Asia Pacific University Sports Union

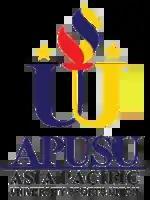

Asia Pacific University Sports Union (APUSU) is an umbrella organization of university sports associations in the Asia-Pacific region.